Balloon

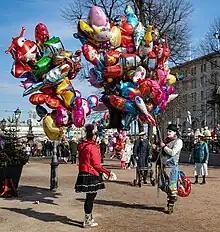
Balloons for sale on "vappu" in Helsinki, Finland in 2018

For decades, people have also celebrated with balloon releases. This practice has been discouraged by the balloon industry, as it has posed problematic for the environment and cities. In recent years, legislation such as the California Balloon Law has been enacted to enforce consumers and retailers to tether helium-filled foil (BoPET) balloons with a balloon weight. This ensures that the helium-filled balloons do not float into the atmosphere, which is potentially injurious to animals, the environment, and power lines. Many states in the USA have banned balloon releases.